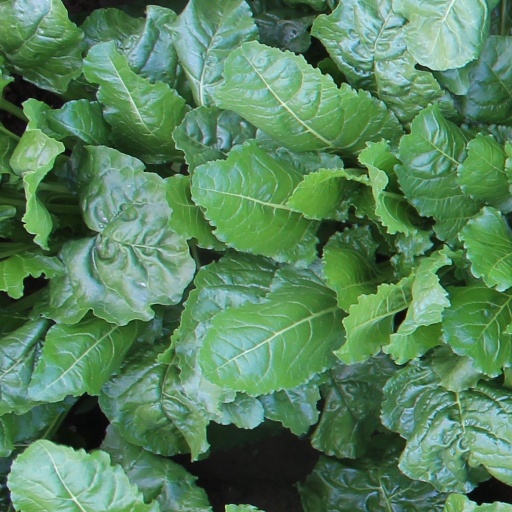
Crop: sugar beet